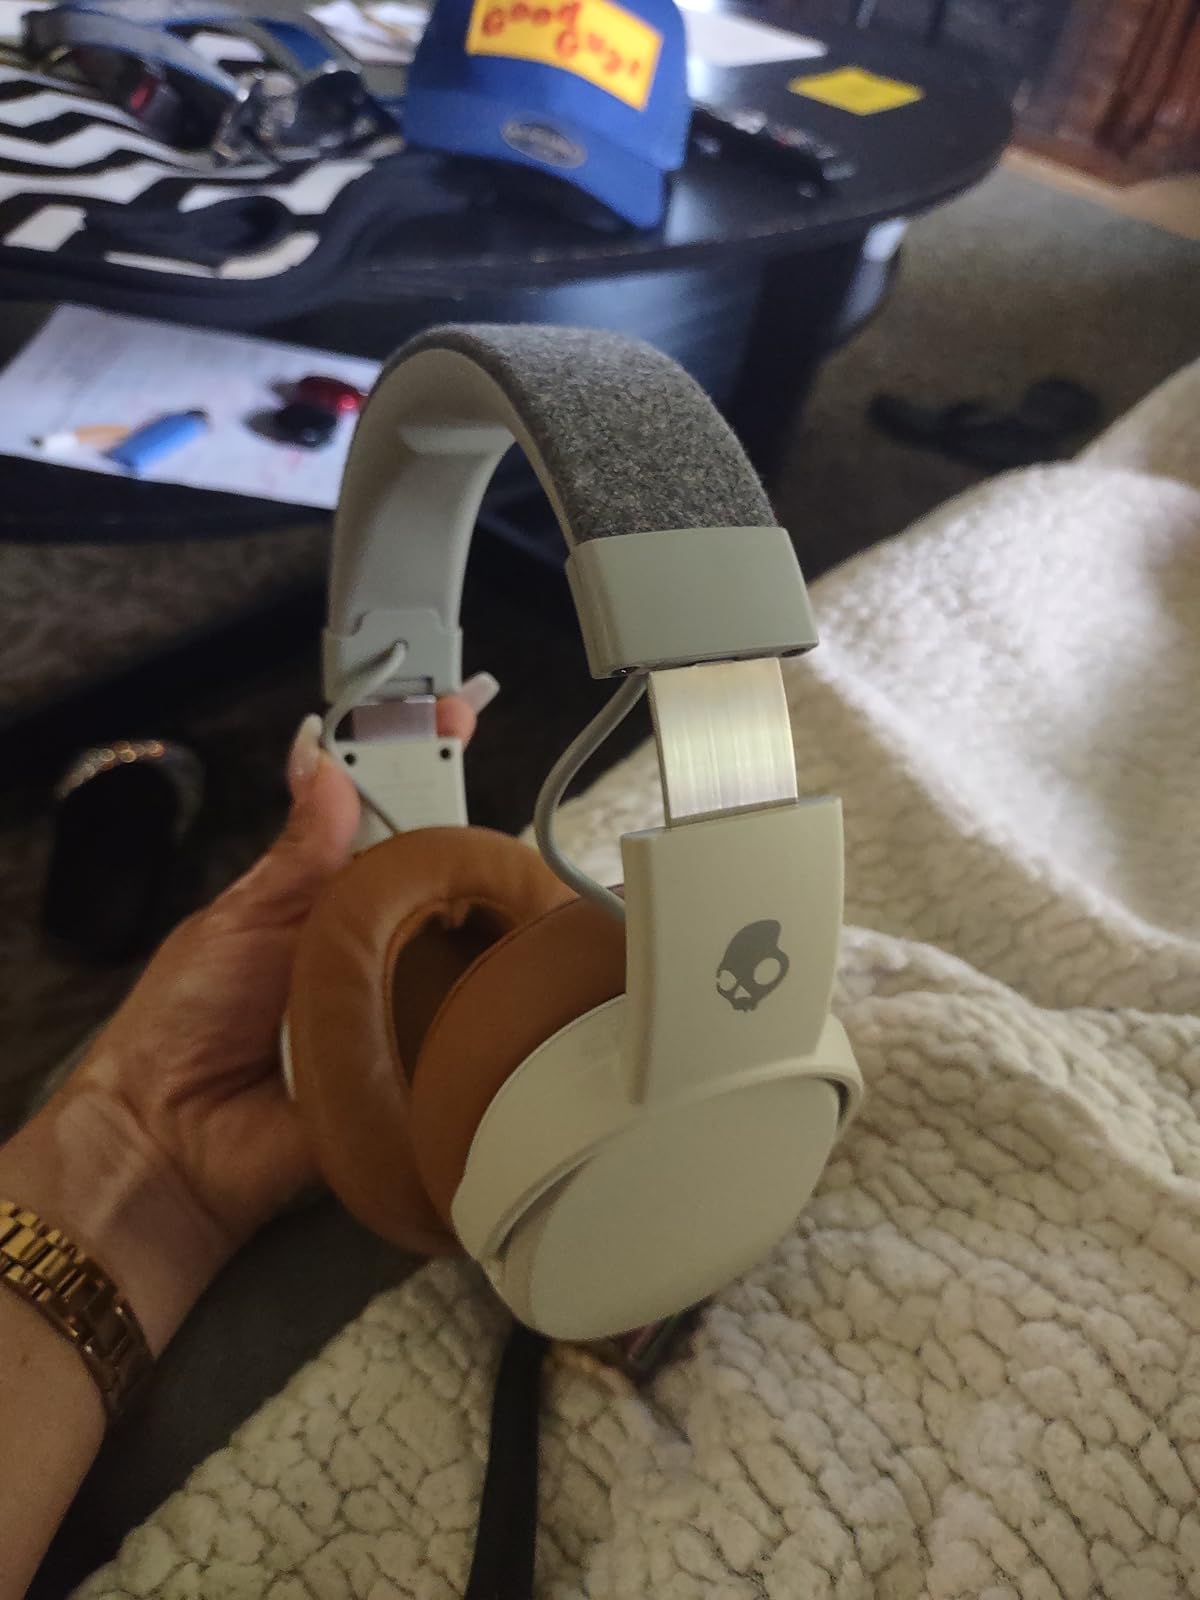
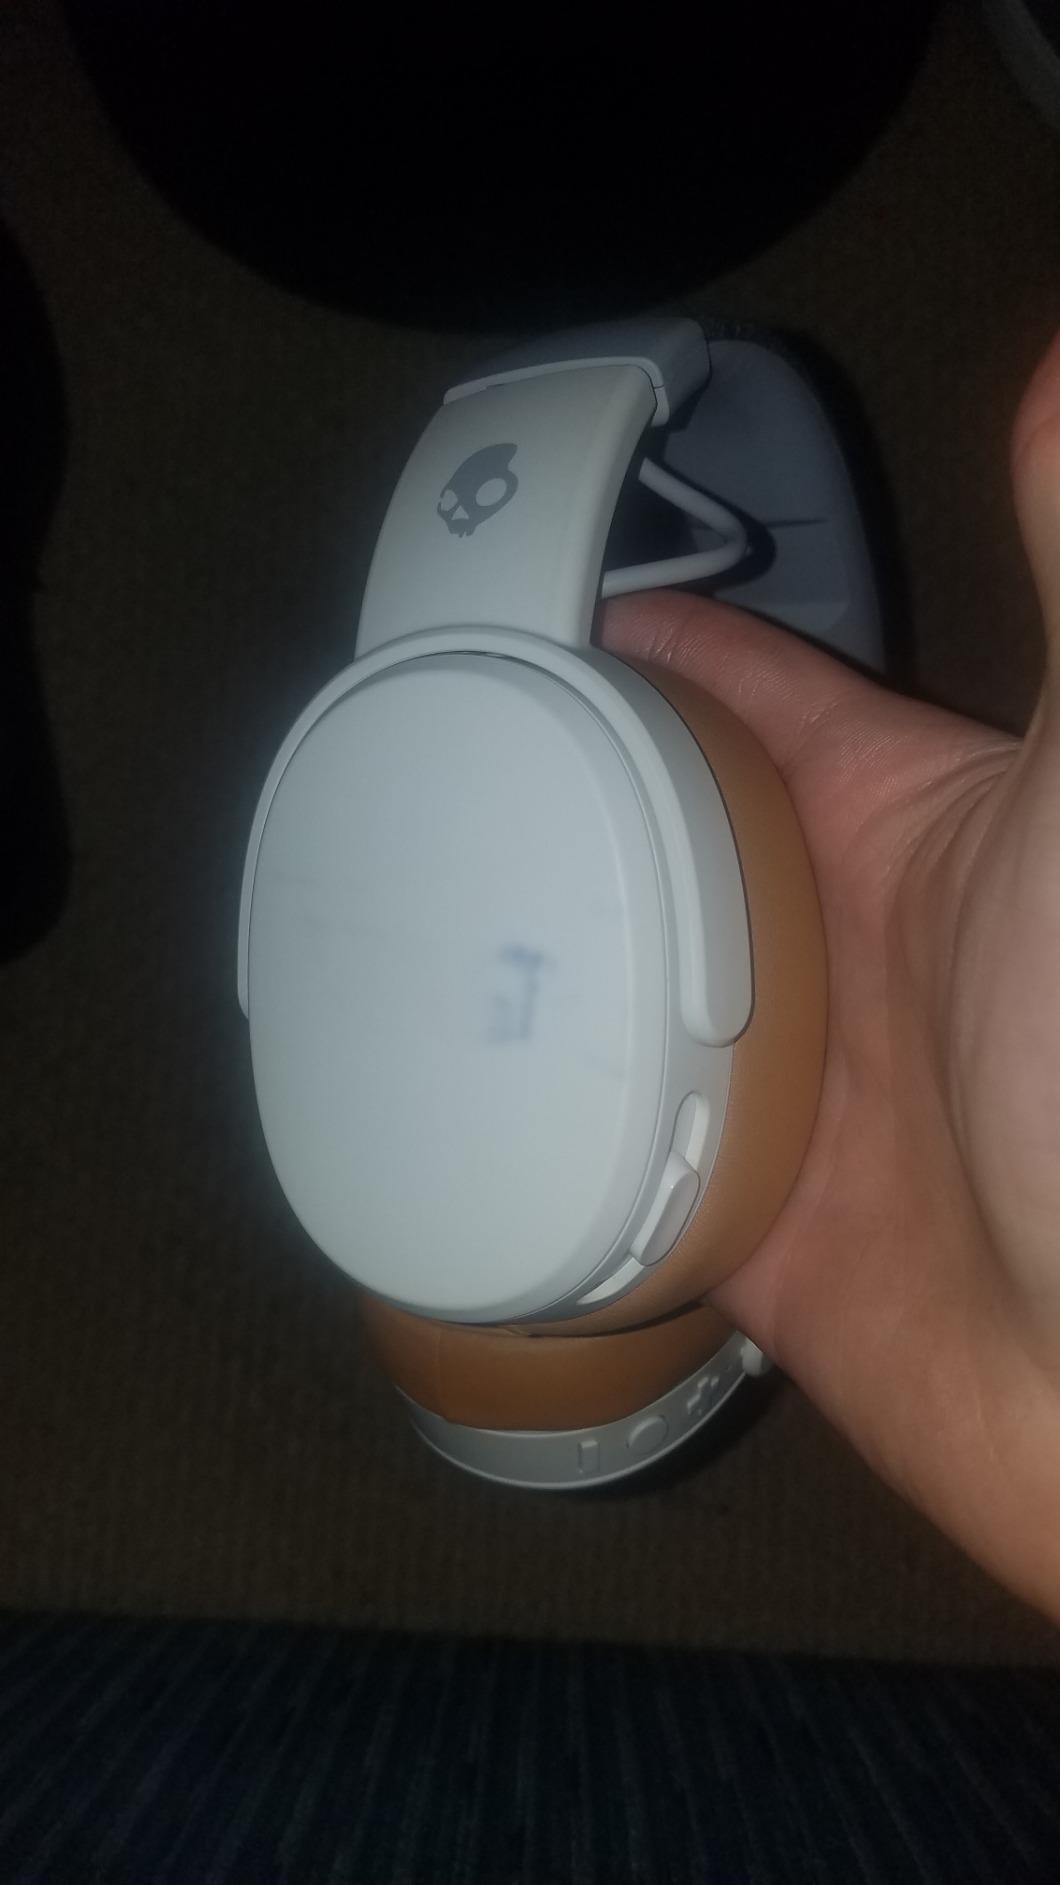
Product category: headphones
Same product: yes